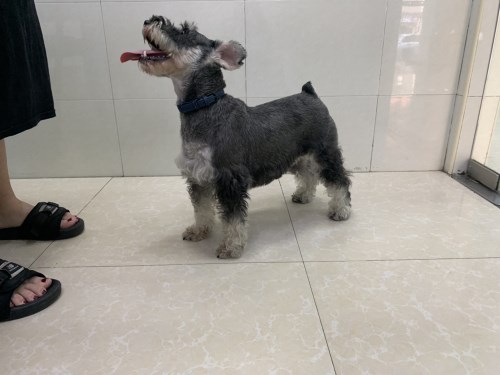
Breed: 2342-n000102-miniature_schnauzer